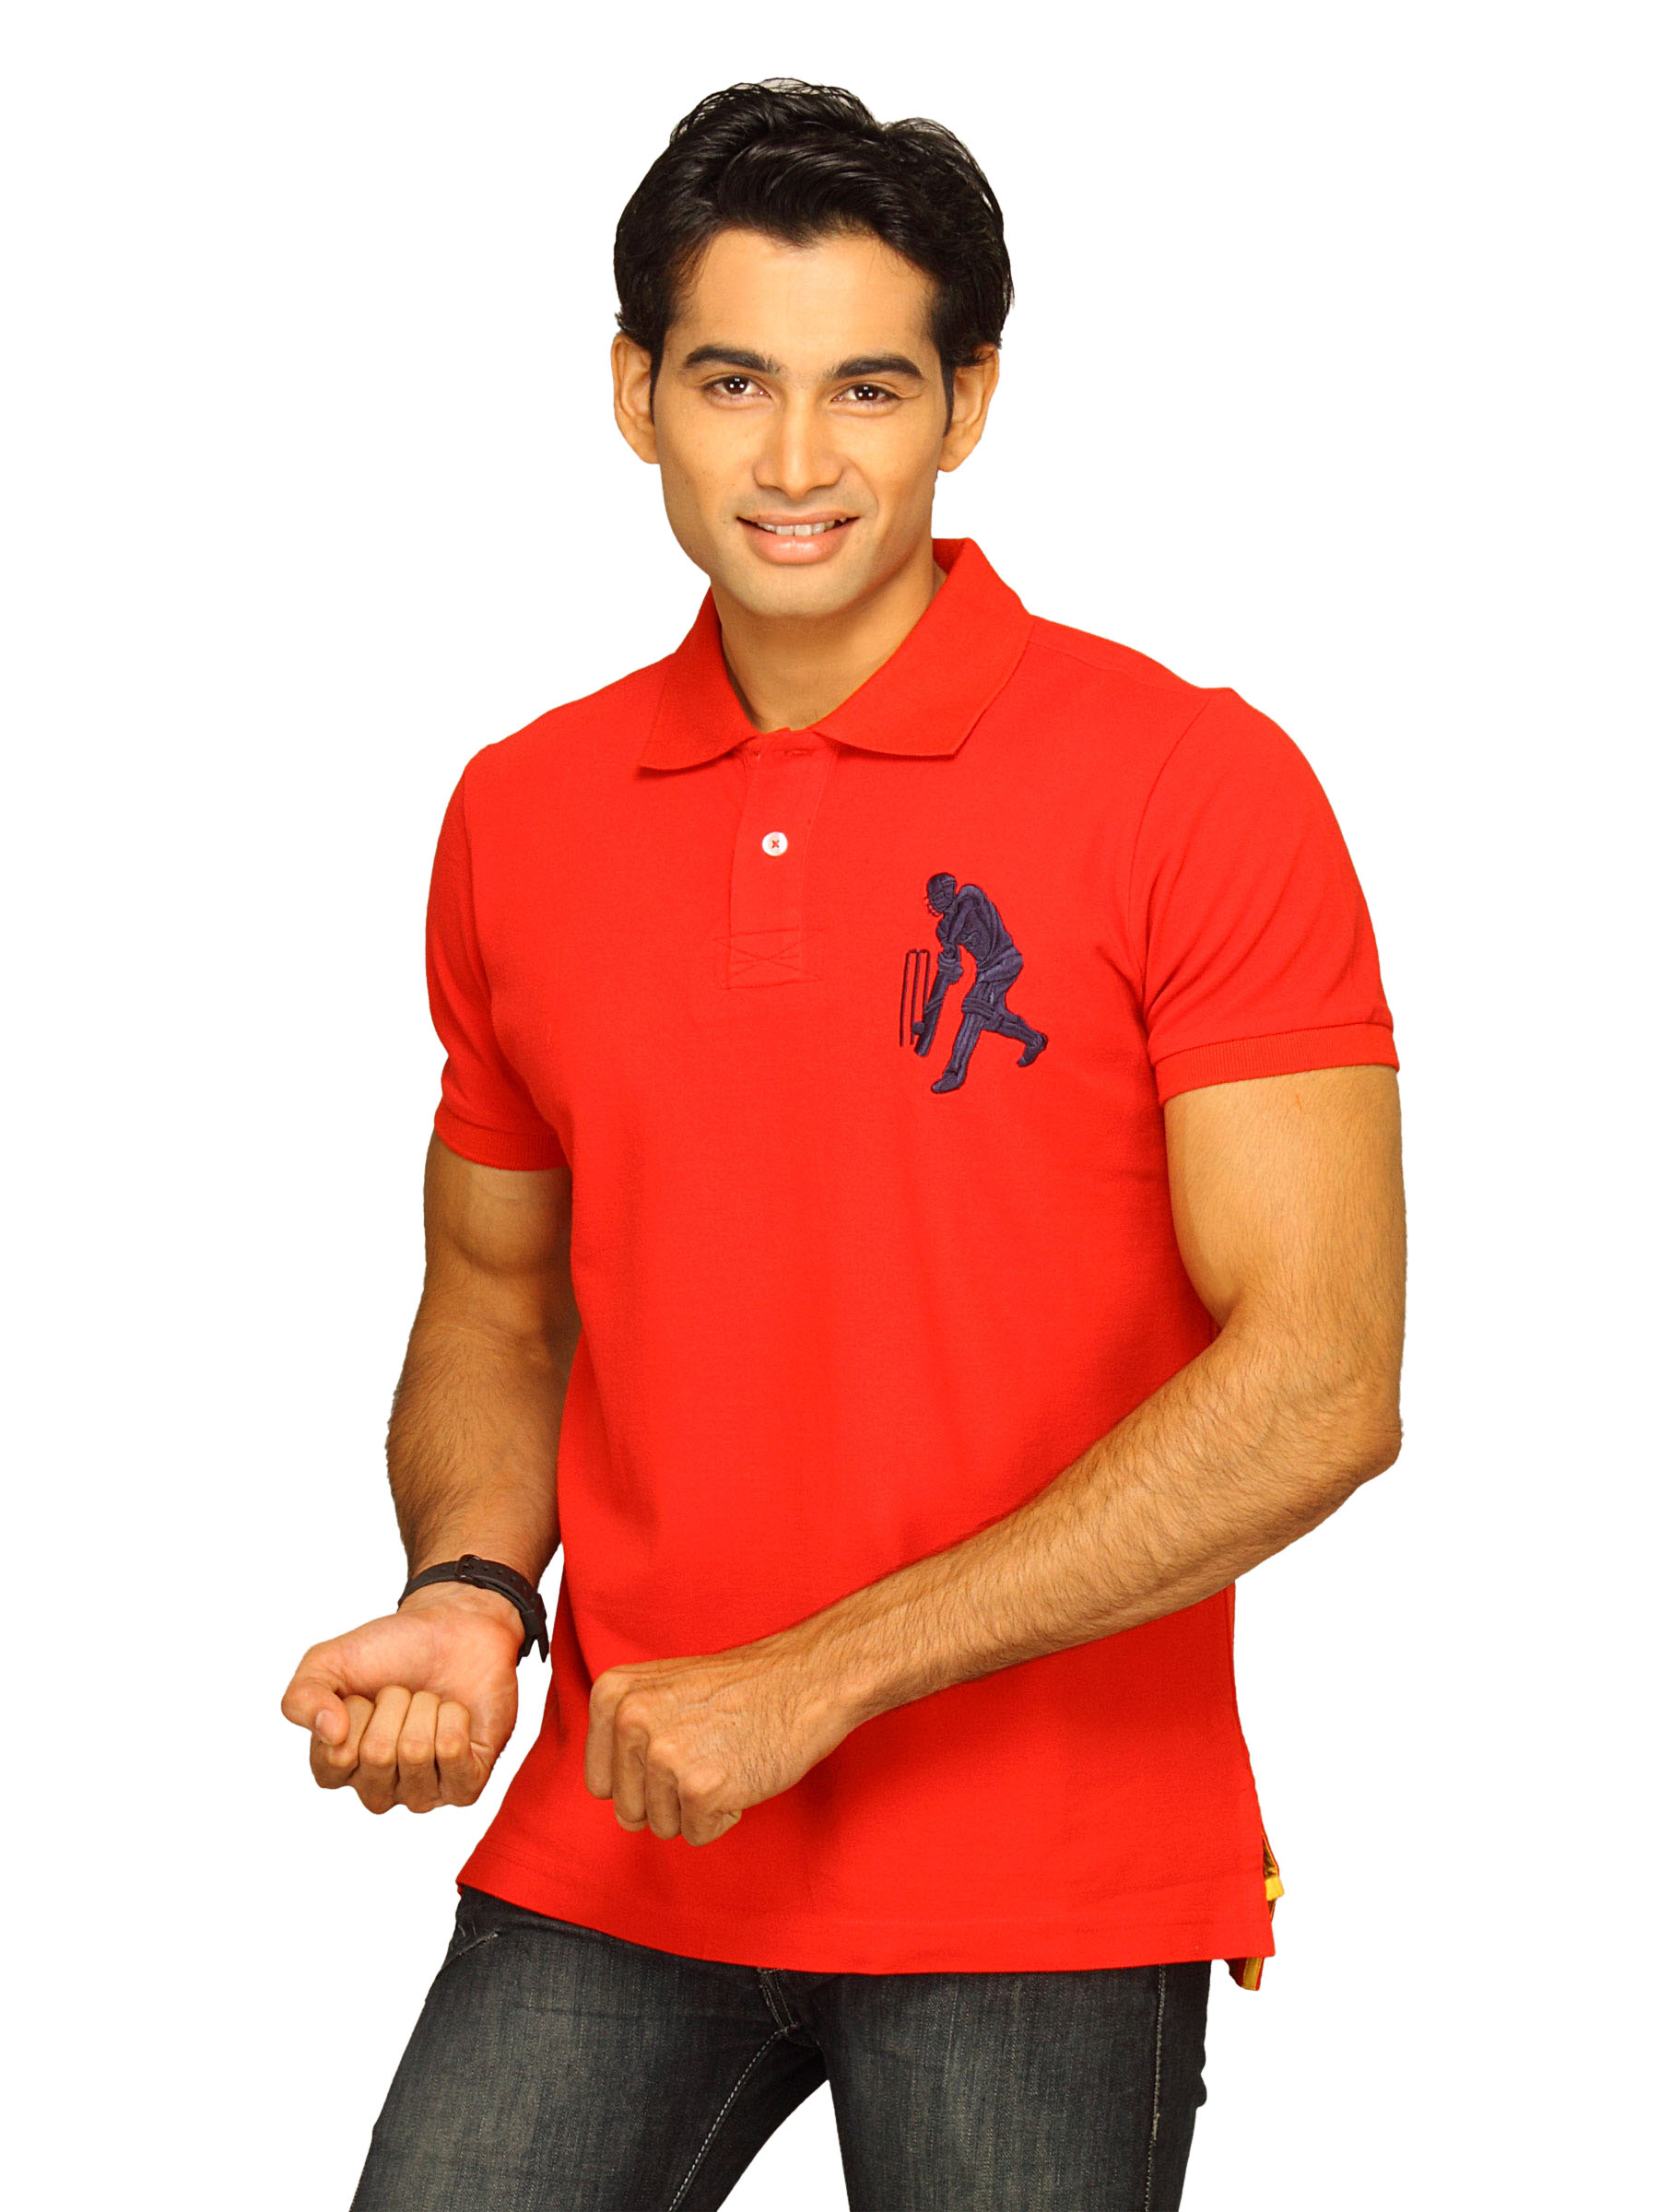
Sher Singh Men's Red Polo T-shirt
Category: Apparel / Topwear / Tshirts
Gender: Men
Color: Red
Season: Summer 2011
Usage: Casual